The Stud Farm

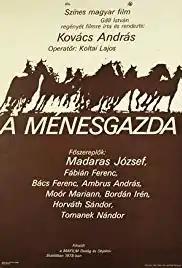
Film poster

The Stud Farm is a 1978 Hungarian drama film directed by András Kovács. It was entered into the 29th Berlin International Film Festival.